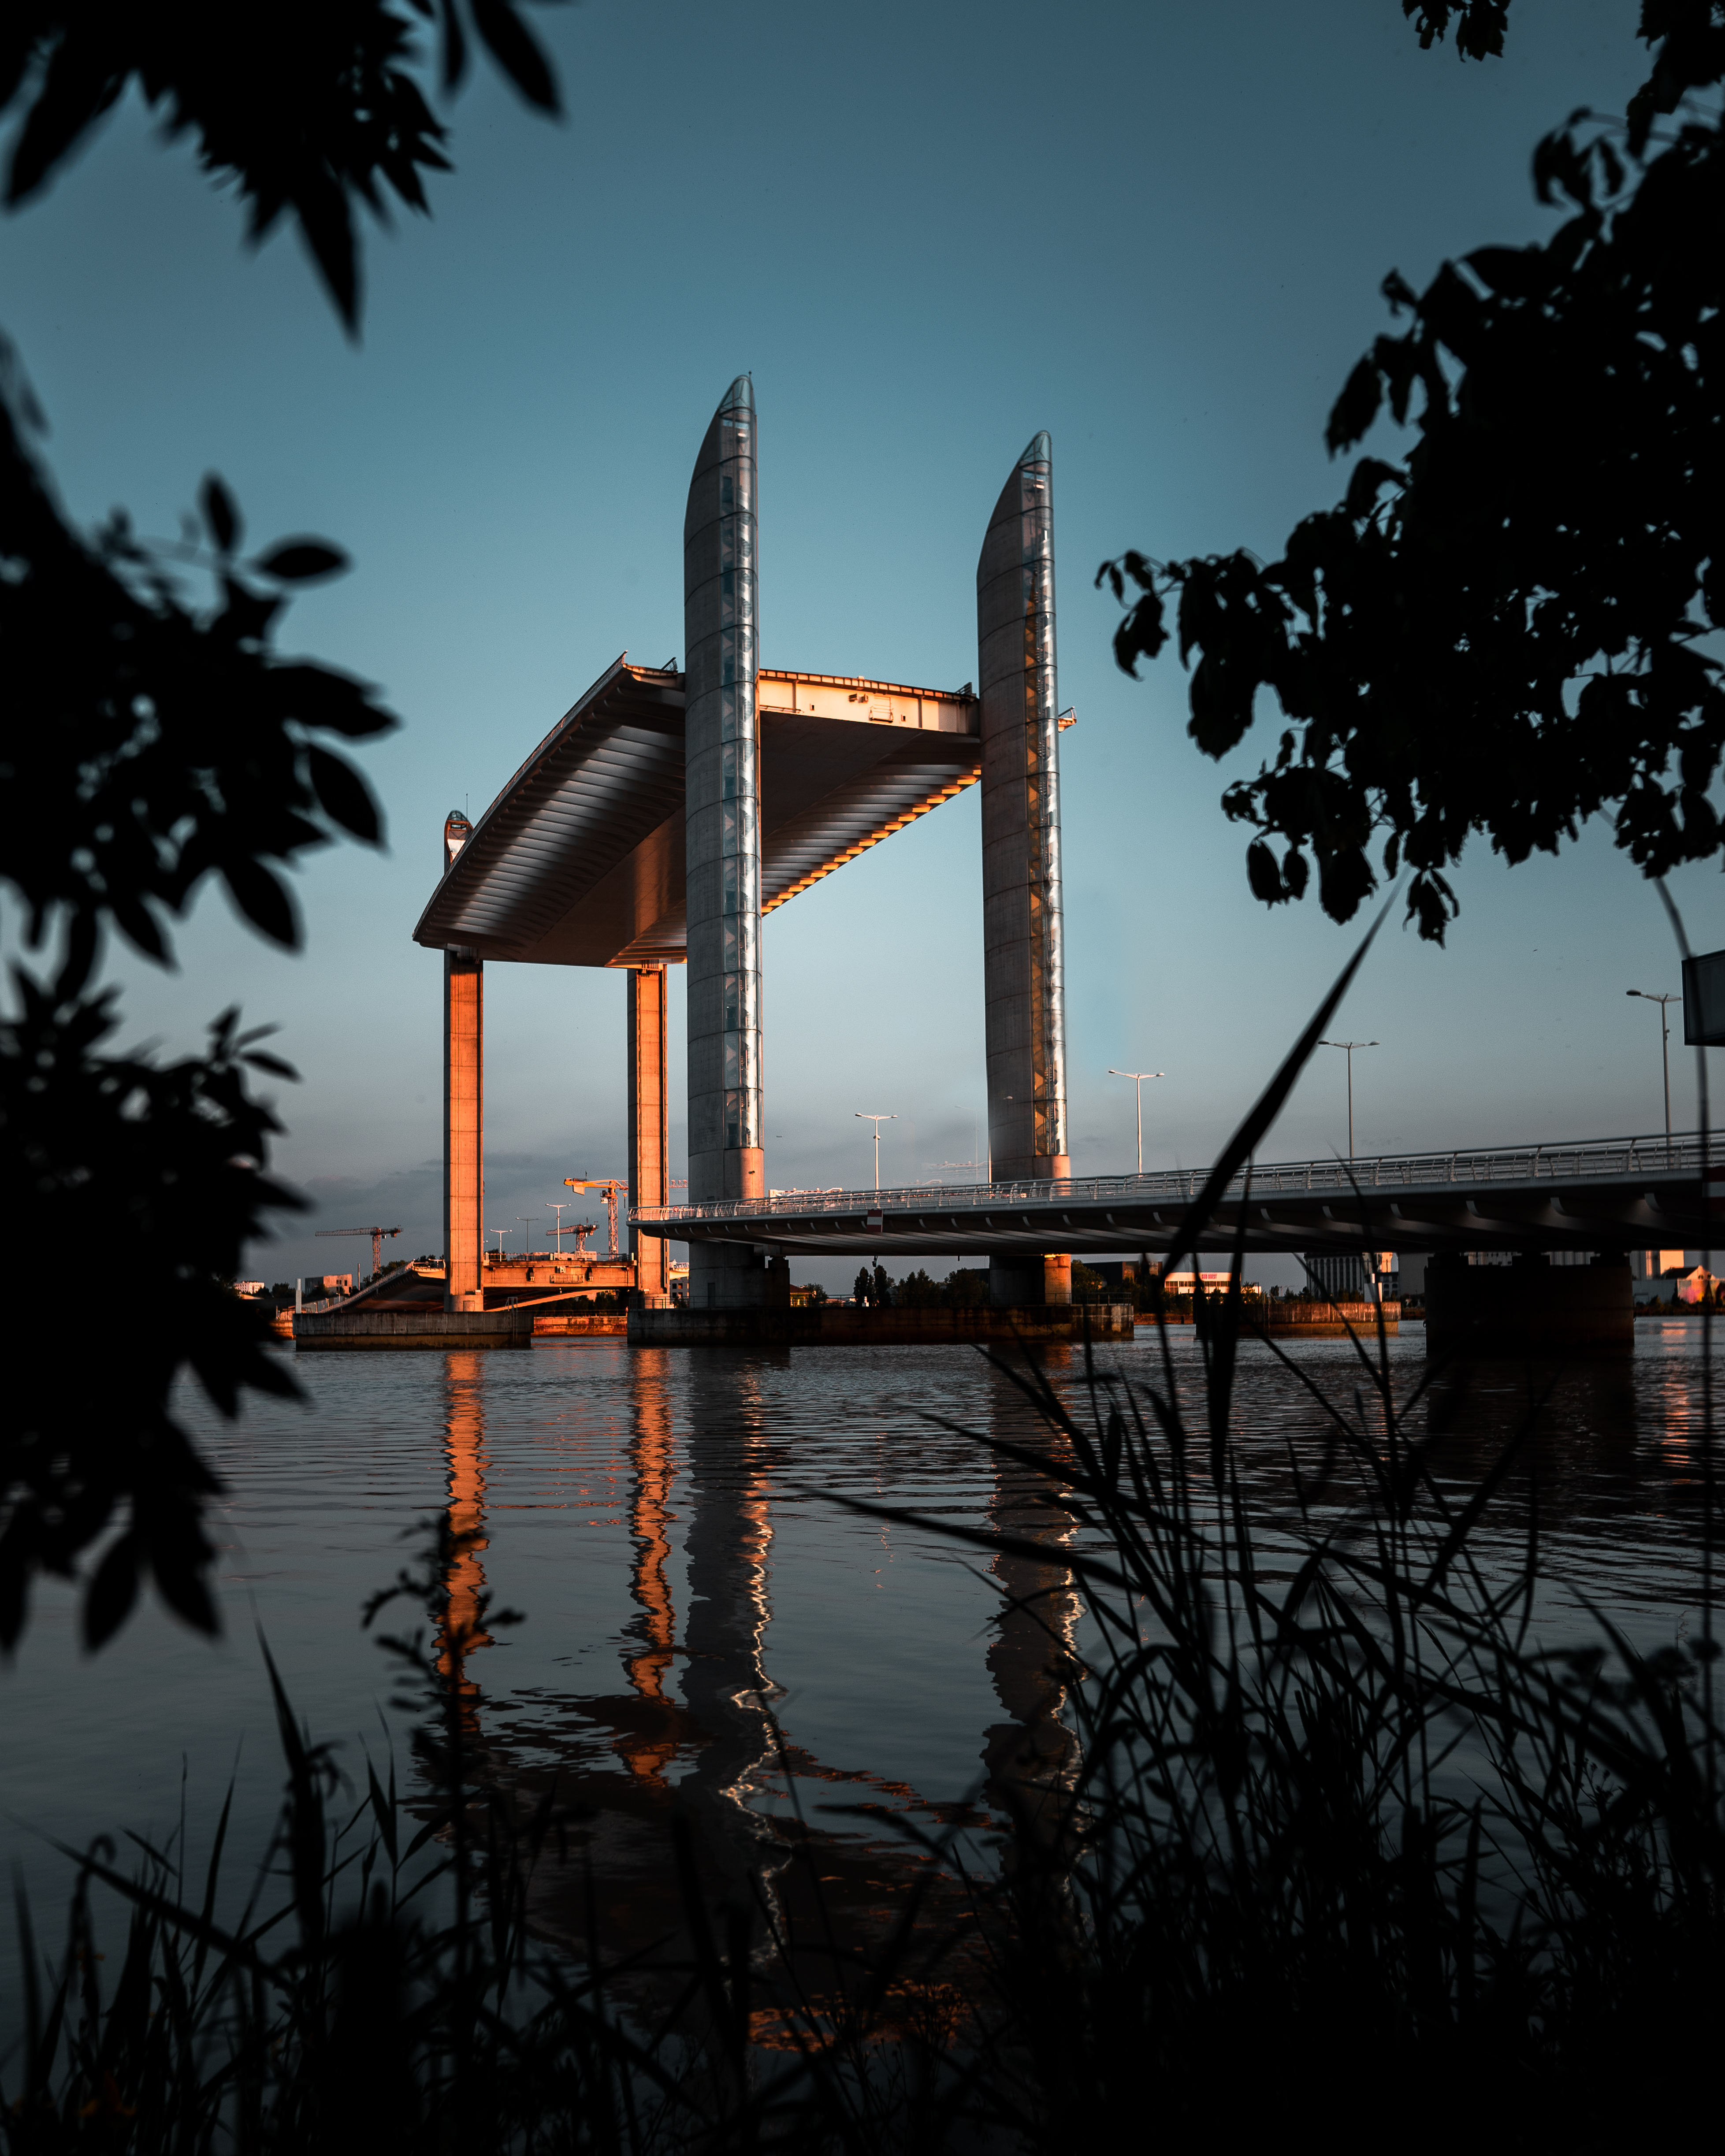
water, sky, reflection, tree, architecture, night, evening, calm, lake, dusk, plant, river, house, leisure, vacation, palm tree, sunset